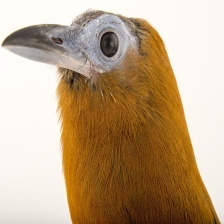
Species: CAPUCHINBIRD
Scientific name: PERISSOCEPHALUS TRICOLOR